Brian Blount

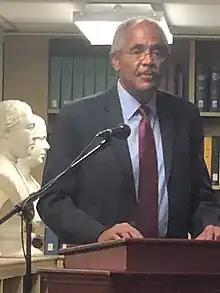

Brian K. Blount (born in Smithfield, Virginia) is a Presbyterian minister, New Testament scholar and past President of Union Presbyterian Seminary. He is a preacher and scholar on the Book of Revelation.